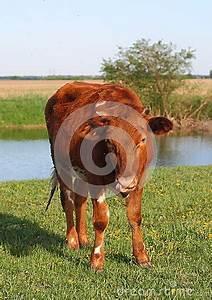
cow